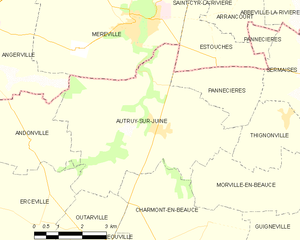
Autruy-sur-Juine est une commune française située dans le département du Loiret en région Centre-Val de Loire.